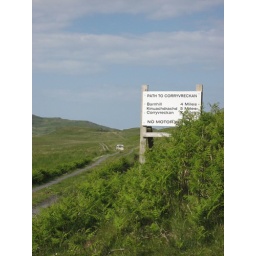
mikes landrover in distance. 5 miles beyond this sign to mikes house takes 45 minutes in the funky wee landrover